Marshallese Americans

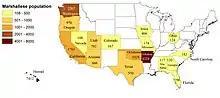
Number of Marshallese by US State, counted during the 2010 Population Census. White-shaded states had less than 100 Marshallese.

Most Marshallese Americans reside in Hawaii and Arkansas. In 2020 it is estimated that some 15,000 Marshallese call Arkansas home. Most reside in Washington County, mainly in Springdale, home of Tyson Foods where many of them work. The 2020 US Census found that were 8,677 living in Hawaii at the time.